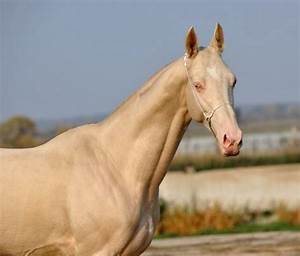
Label: horse